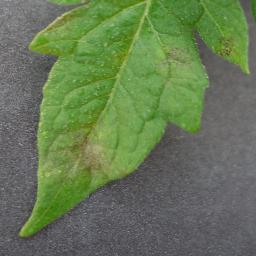
Label: Tomato___Late_blight